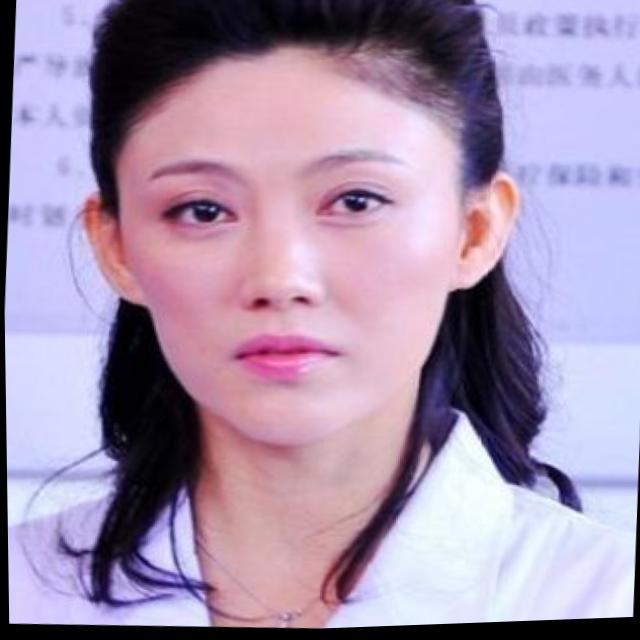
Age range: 21-44